Kirtanananda Swami

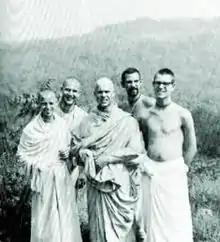

Kīrtanānanda lived with Wheeler, by then known as Hayagriva Dasa, who was teaching English at a community college in Wilkes Barre, Pennsylvania. In the "San Francisco Oracle" (an underground newspaper), Kīrtanānanda saw a letter from Richard Rose, Jr., who wanted to form an ashram on his land in Marshall County, West Virginia. "The conception is one of a non-profit, non-interfering, non-denominational retreat or refuge, where philosophers might come to work communally together, or independently, where a library and other facilities might be developed."